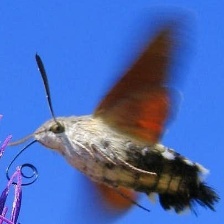
Species: HUMMING BIRD HAWK MOTH